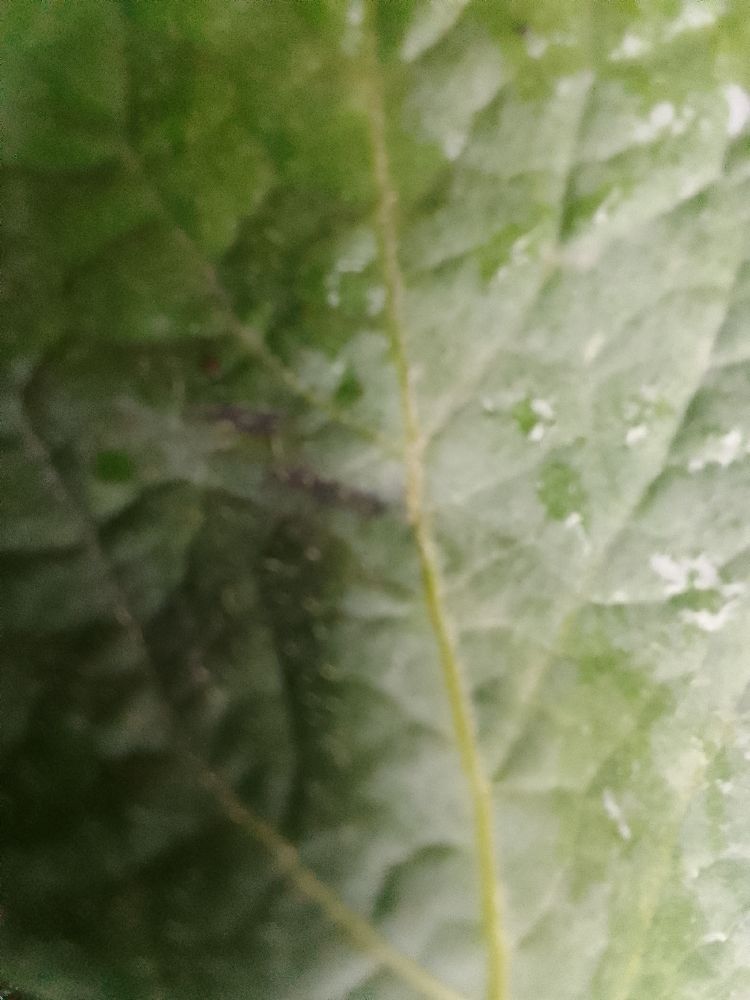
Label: Healthy